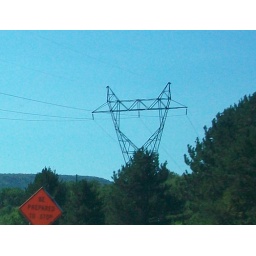
Crossing Interstate 80 in the far western portorn of their service area. Note the 230KV tower used to cross the interstate.